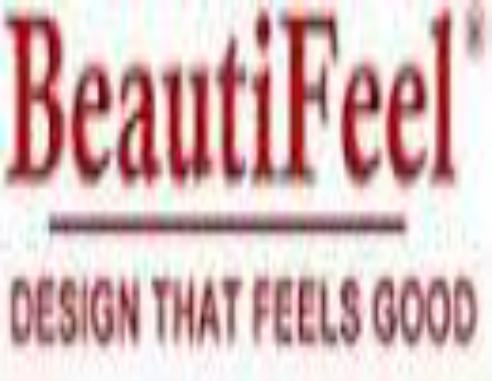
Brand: BeautiFeel
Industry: Clothes